Napoléon (1927 film)

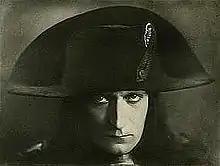
Actor Albert Dieudonné played Napoleon

In July 1793, fanatic Girondist Charlotte Corday (Marguerite Gance) visits Marat in his home and kills him with a knife. Two months later, General Jean François Carteaux (Léon Courtois), in control of a French army, is ineffectively besieging the port of Toulon, held by 20,000 English, Spanish and Italian troops. Captain Napoleon is assigned to the artillery section and is dismayed by the obvious lack of French discipline. He confronts Carteaux in an inn run by Tristan Fleuri, formerly the scullion of Brienne. Napoleon advises Carteaux how best to engage the artillery against Toulon, but Carteaux is dismissive. An enemy artillery shot hits the inn and scatters the officers. Napoleon stays to study a map of Toulon while Fleuri's young son Marcellin (Serge Freddy-Karl) mimes with Napoleon's hat and sword. Fleuri's beautiful daughter Violine Fleuri (Annabella) admires Napoleon silently.